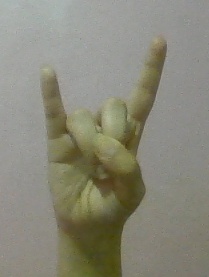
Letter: la